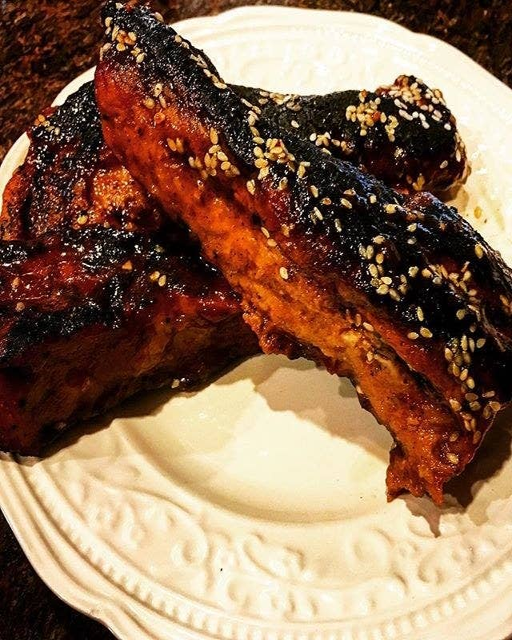
venture funded company called these sugar - glazed , slow - smoked ribs